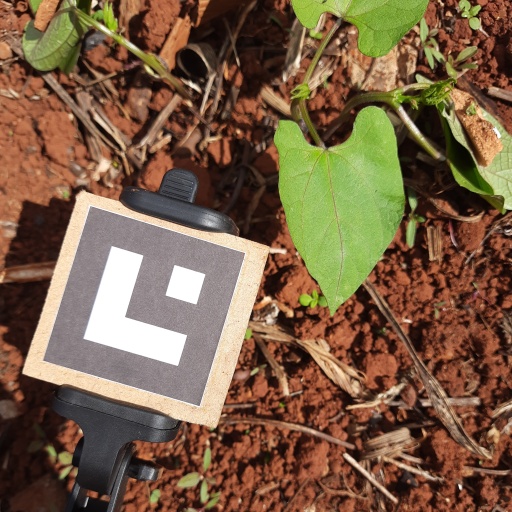
Observations: wavy surface, no eating holes, under sunlight